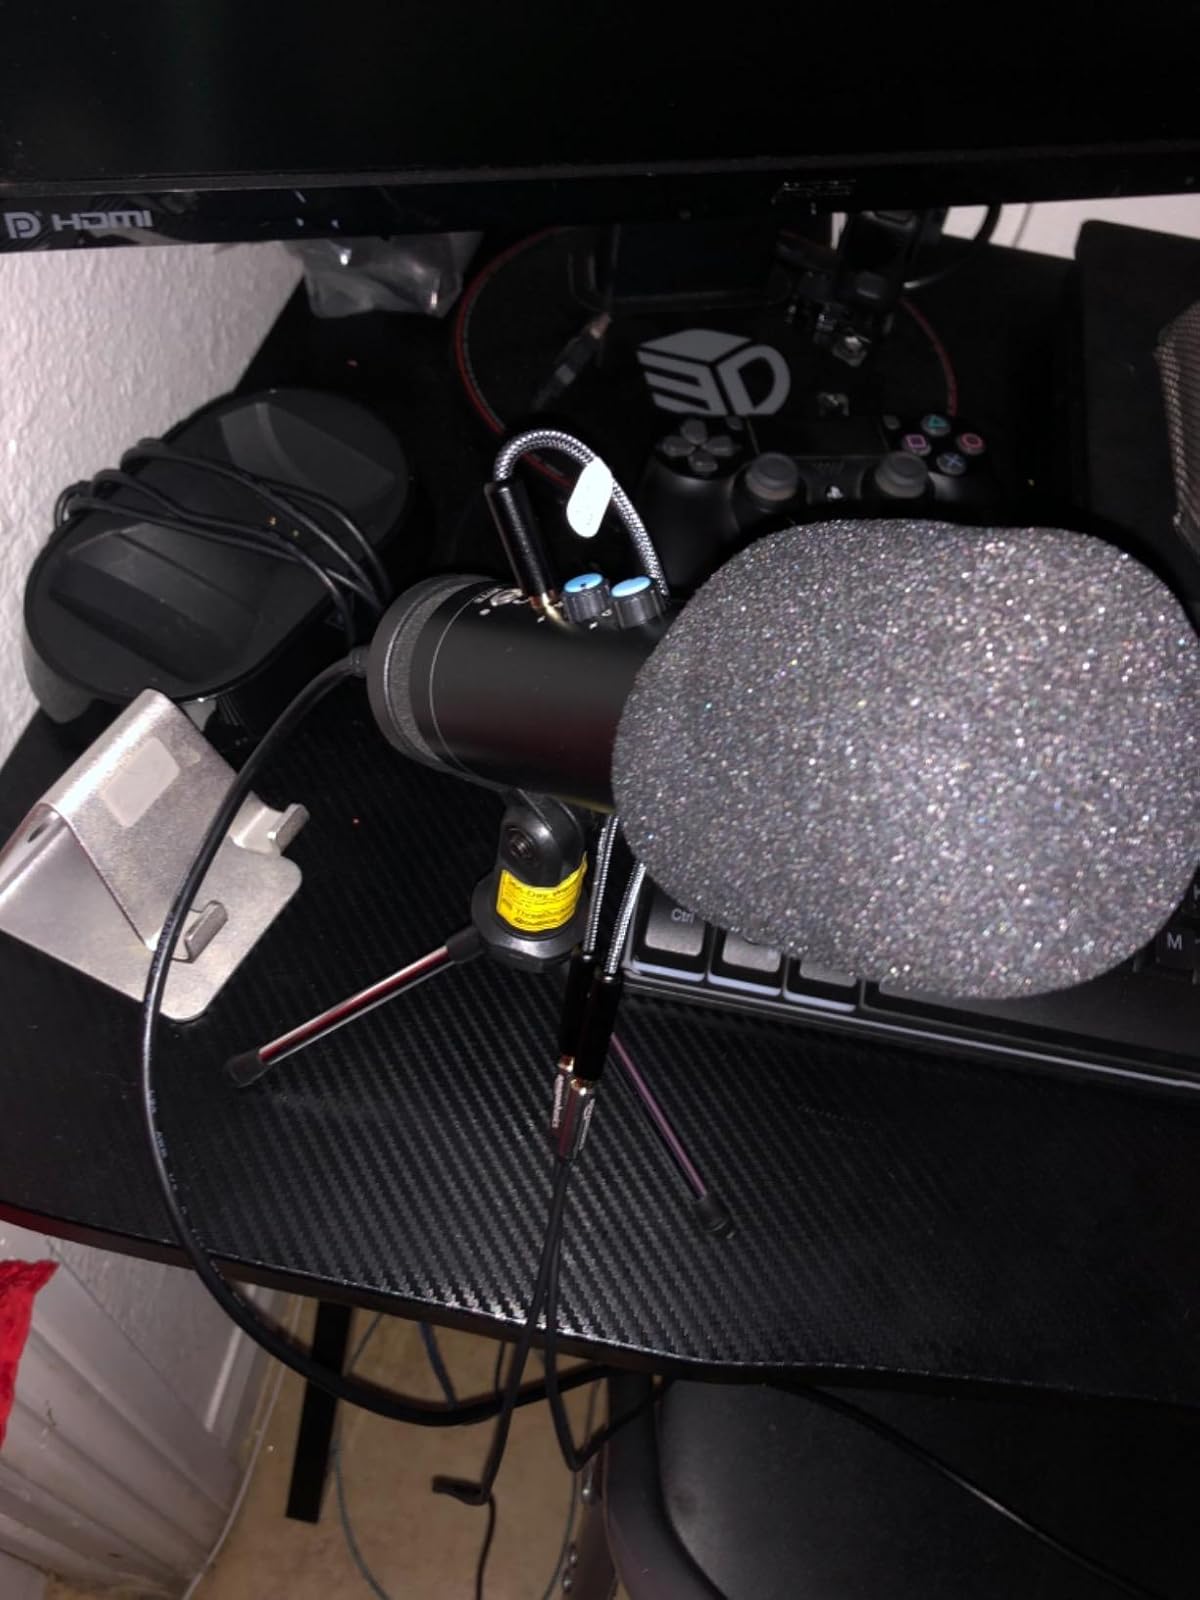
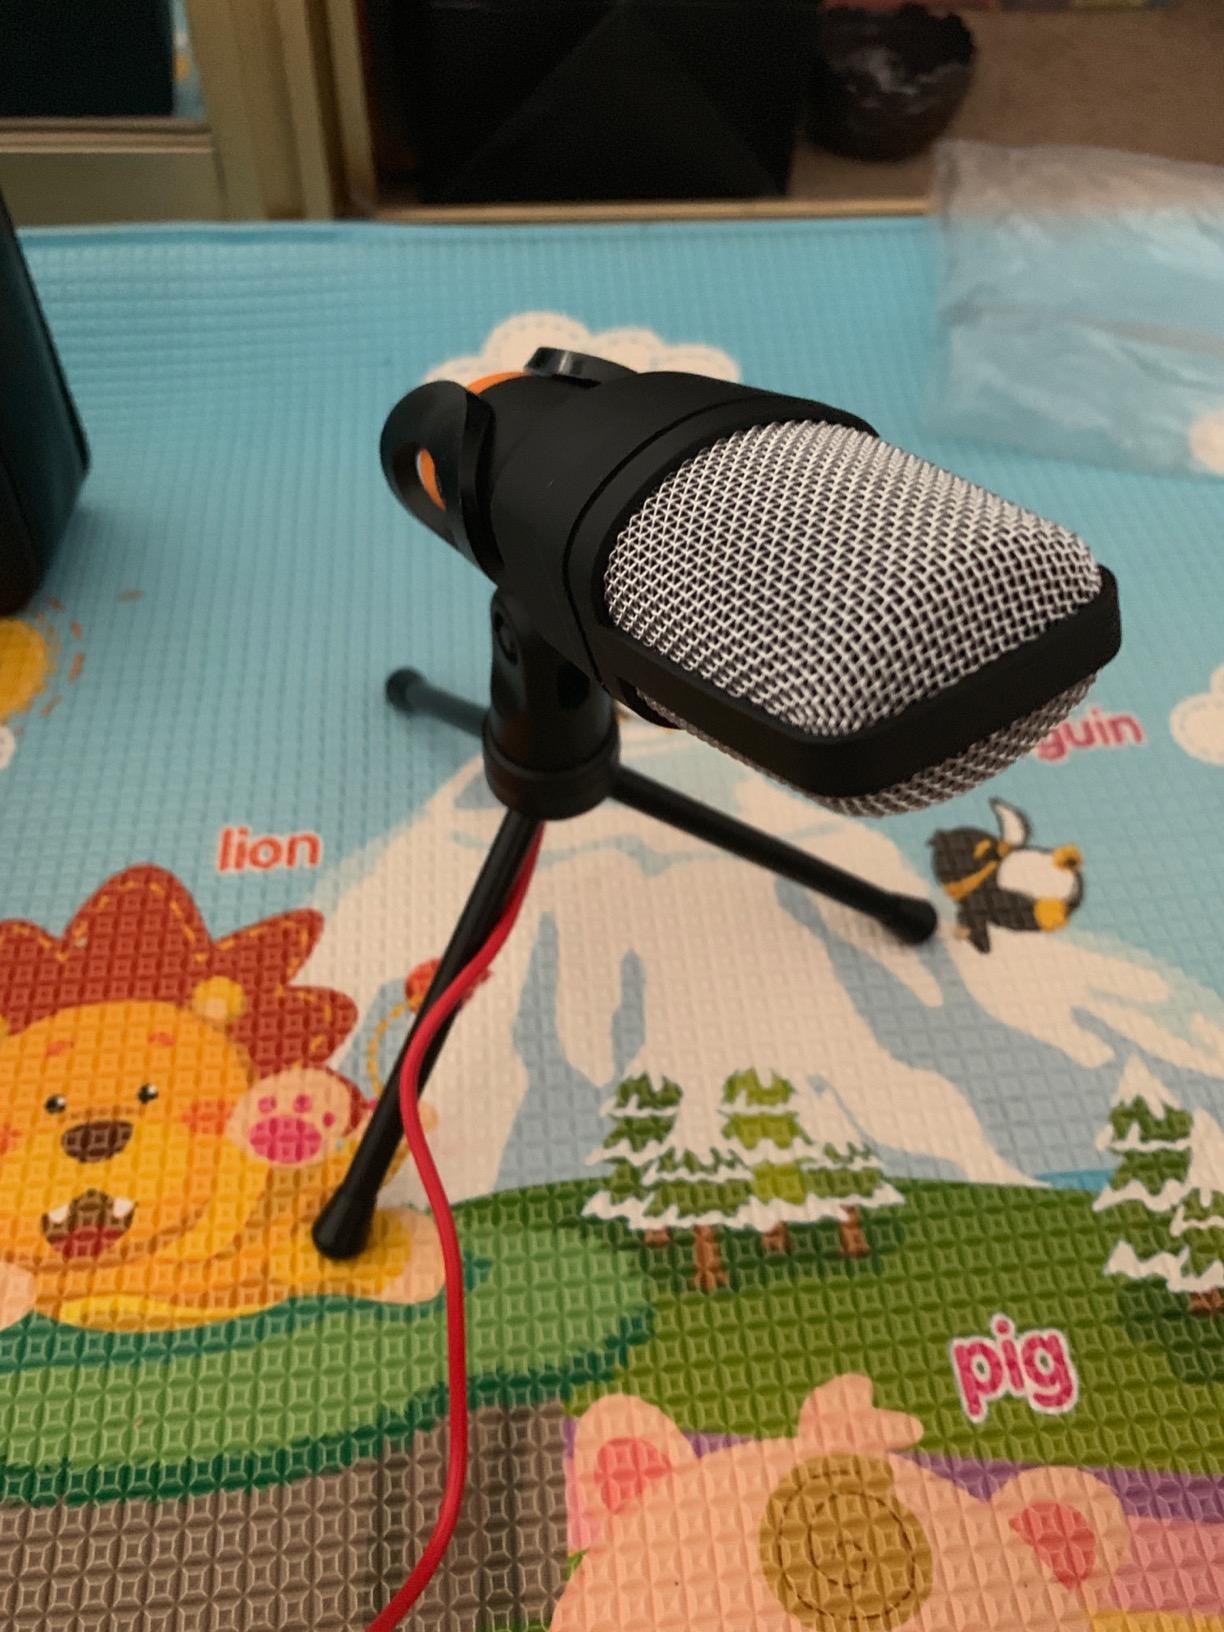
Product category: microphone
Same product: no